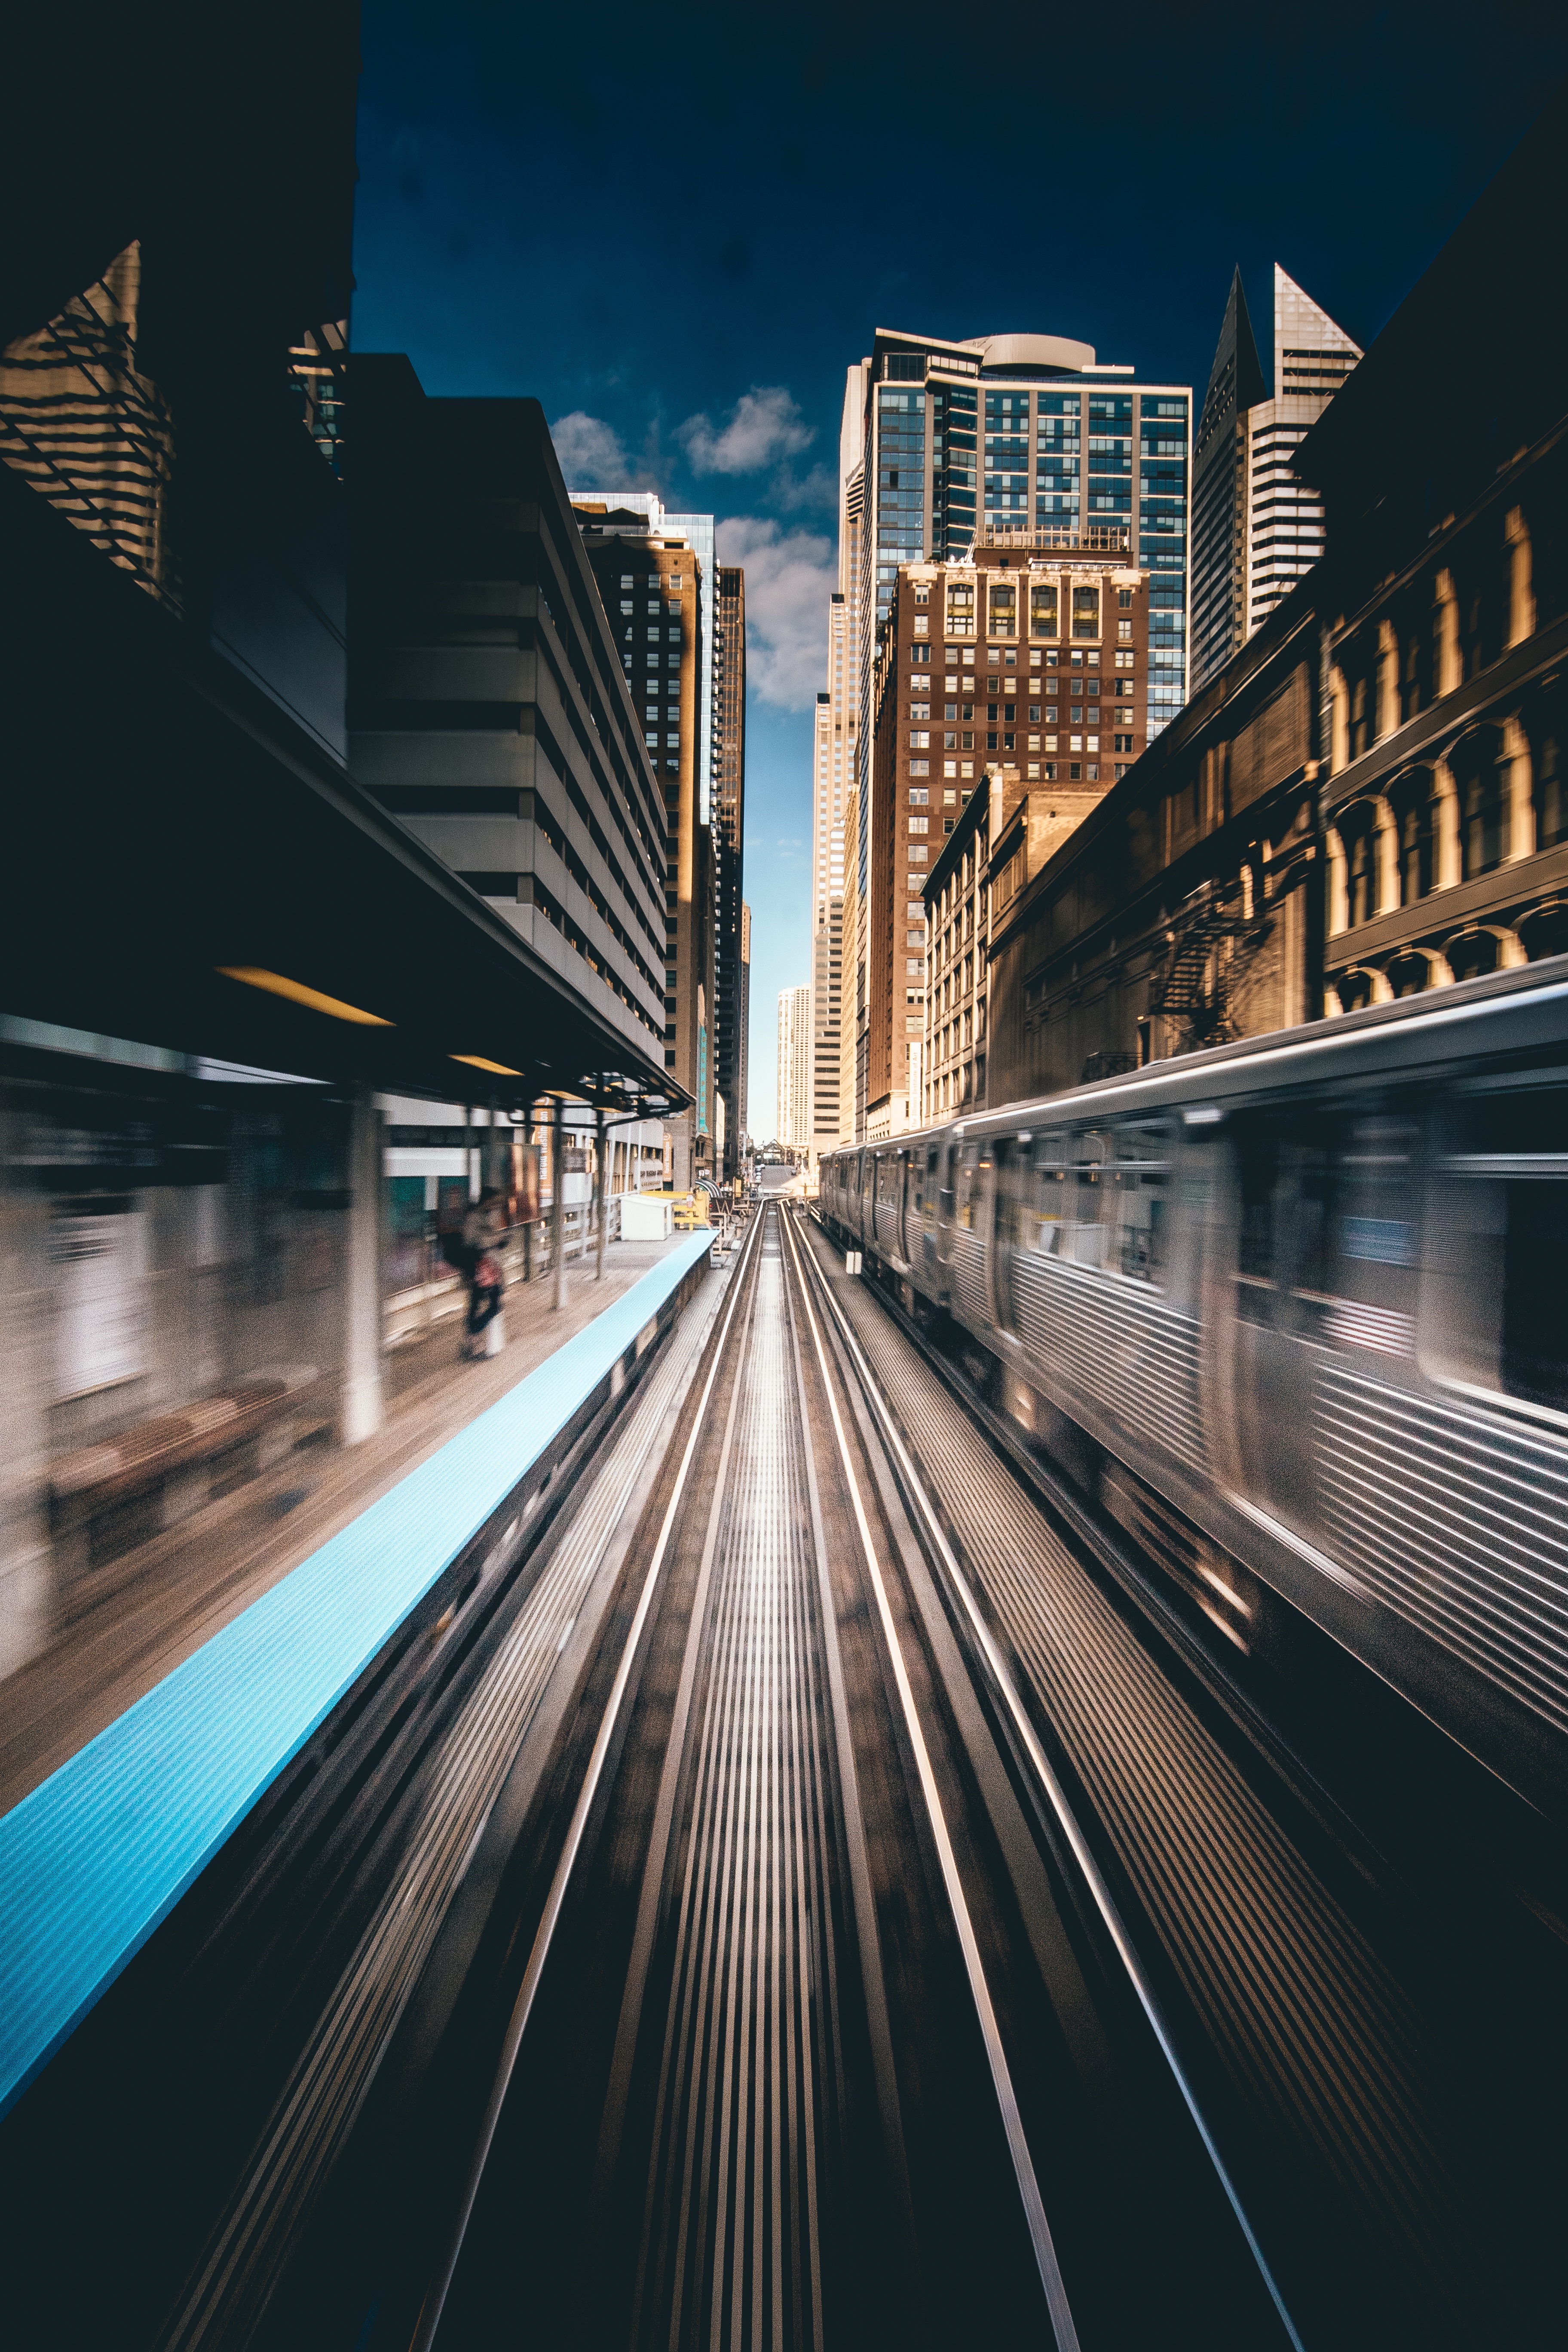
light, road, skyline, street, night, city, skyscraper, cityscape, downtown, evening, lane, infrastructure, symmetry, metropolis, urban area, human settlement, metropolitan area